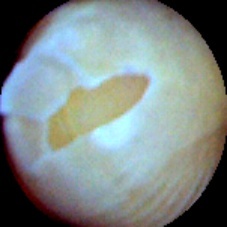
Label: Skin-damaged